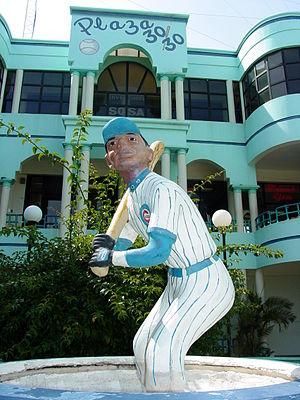
Samuel Peralta Sosa est un joueur de baseball qui évolue dans les Ligues majeures durant 18 saisons, de 1989 à 2007, dont 13 avec les Cubs de Chicago à la position de voltigeur de droite.